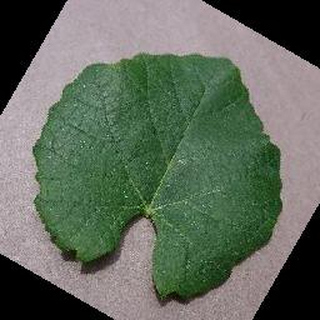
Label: healthy_grape